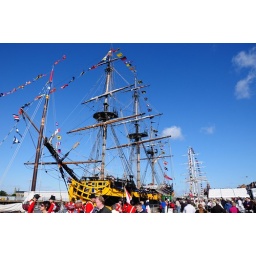
This ship was unfortunately rammed during the festival by another boat which had lost course.